Law of the United States

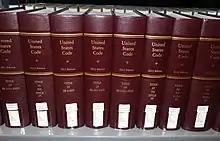
The United States Code, the codification of federal statutory law

In the United States, the law is derived from five sources: constitutional law, statutory law, treaties, administrative regulations, and the common law (which includes case law).